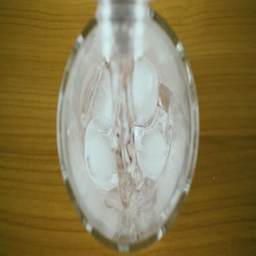
pure carbonated drinking water from a bottle is poured into a glass with ice top view .